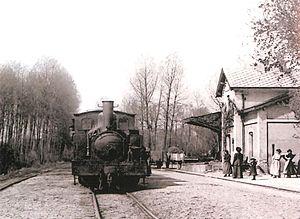
La ligne de Valmondois à Marines est une ancienne ligne de chemin de fer secondaire à voie métrique de 22 km de longueur. Elle reliait les communes de Valmondois et de Marines dans le département du Val-d'Oise en traversant la plaine du Vexin.